Clifford Geertz

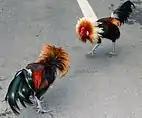
Cockfight in Bali

Clifford James Geertz (August 23, 1926 – October 30, 2006) was an American anthropologist who is remembered mostly for his strong support for and influence on the practice of symbolic anthropology and who was considered "for three decades ... the single most influential cultural anthropologist in the United States." He served until his death as professor emeritus at the Institute for Advanced Study, Princeton.